Decline in amphibian populations

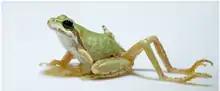
Pacific tree frog with limb malformation induced by "Ribeiroia ondatrae"

There is considerable evidence that parasitic trematode platyhelminths (a type of fluke) have contributed to developmental abnormalities and population declines of amphibians in some regions. These trematodes of the genus "Ribeiroia" have a complex life cycle with three host species. The first host includes a number of species of aquatic snails. The early larval stages of the trematodes then are transmitted into aquatic tadpoles, where the metacercariae (larvae) encyst in developing limb buds. These encysted life stages produce developmental abnormalities in post-metamorphic frogs, including additional or missing limbs. These abnormalities increase frog predation by aquatic birds, the final host of the trematode.